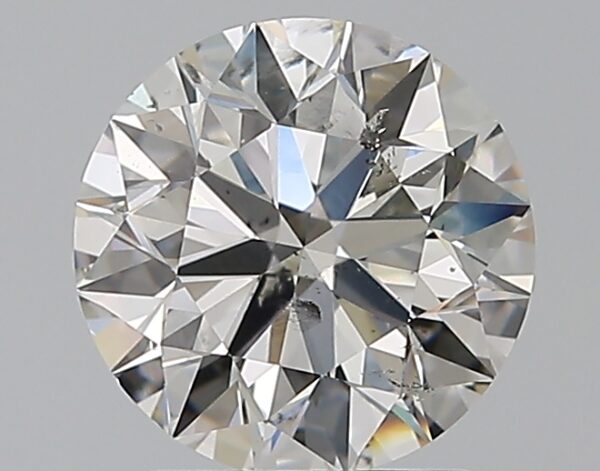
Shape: round
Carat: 1.5
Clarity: SI1
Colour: H
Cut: EX
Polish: EX
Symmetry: EX
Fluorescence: F
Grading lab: GIA
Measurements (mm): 7.27 x 7.31 x 4.57